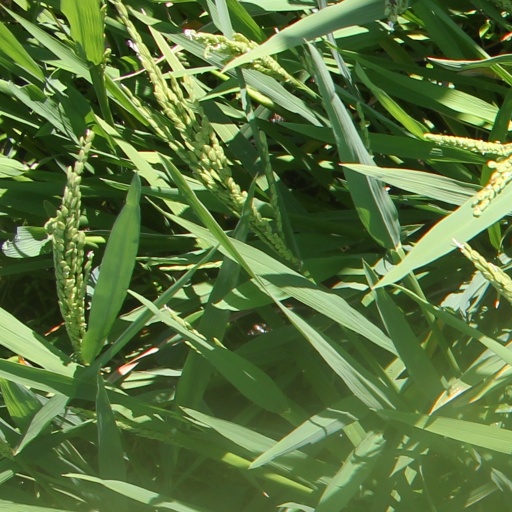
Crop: rice